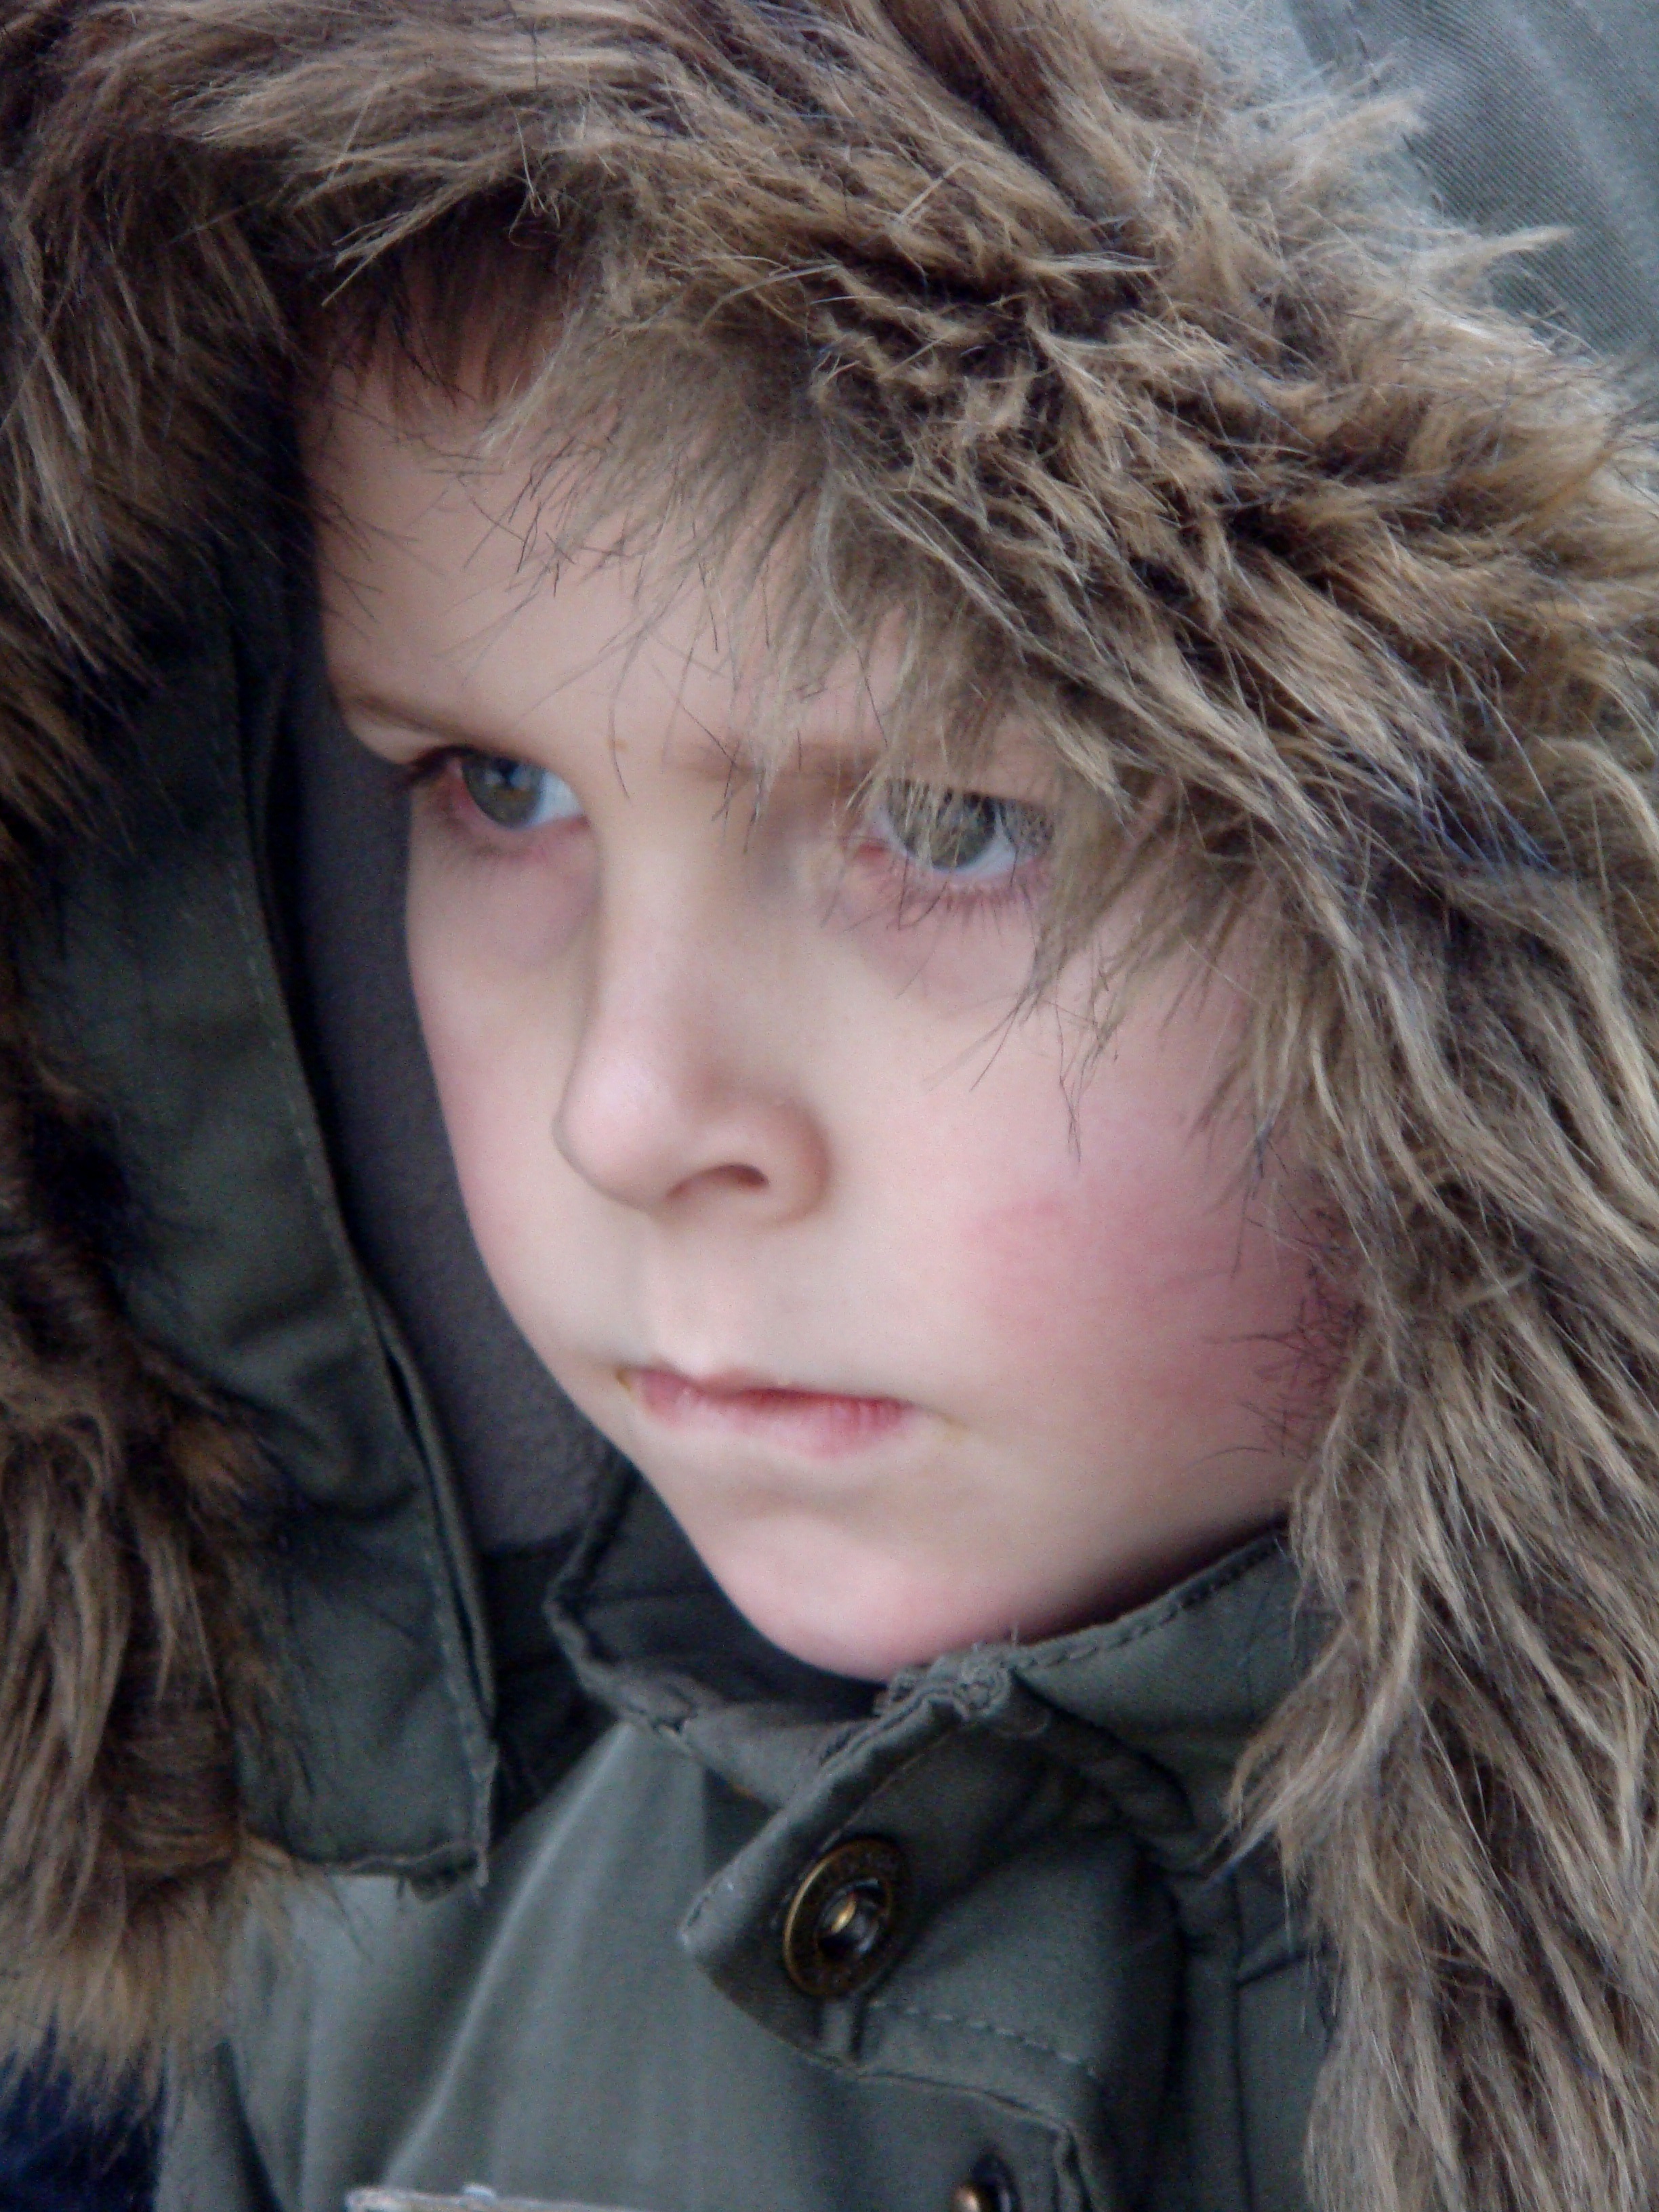
watch, winter, girl, hair, boy, fur, portrait, model, child, hat, blue, clothing, lady, toy, hairstyle, close up, face, nose, focus, toddler, eye, head, skin, beauty, blond, organ, tough, photo shoot, brown hair, portrait photography, fur edge